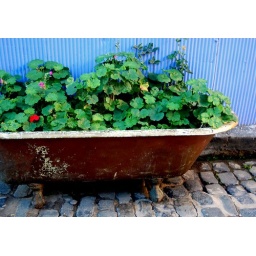
Otra tina con plantas en cerro Concepcion ;P. Another tub filled with plants in Valparaiso's Cerro Concepcion ... ;P